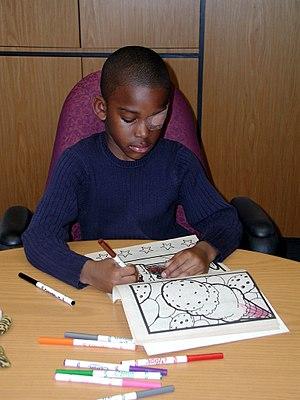
L’amblyopie est une différence d'acuité visuelle entre les yeux, qui ne peut pourtant pas être expliquée par une lésion organique.